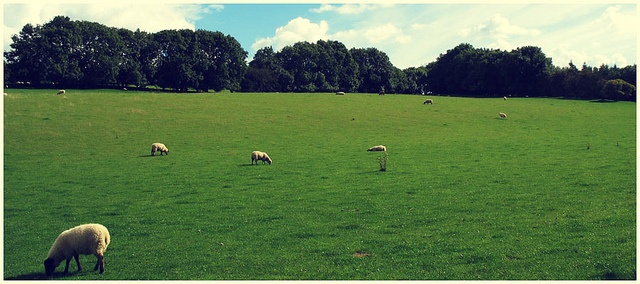
The sheep are scattered to graze in the field.
A herd of sheep grazing on a lush green field.
Sheep grazing in a field on a sunny day.
A flock of sheep grazes in a lush green field of grass.
Eight sheep are scattered throughout a large field.